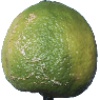
Label: Limes 1